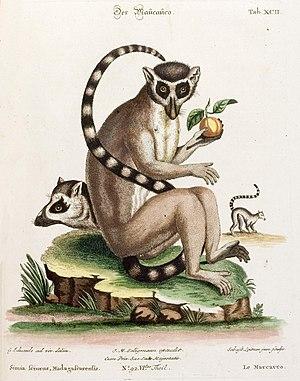
La taxinomie des lémuriens commence en 1753, lorsque Carl von Linné commence à les classifier et reste controversée jusqu'à aujourd'hui, avec environ 70 à 100 taxons reconnus, selon l'acception du terme « espèce ». Ayant connu leur propre évolution en toute indépendance sur Madagascar, les lémuriens se sont diversifiés pour occuper de nombreuses niches écologiques normalement occupées par d'autres types de mammifères. Ils comprennent les plus petits primates au monde et, autrefois, en comprenaient certains des plus grands. Depuis l'arrivée de l'Homme sur l'île, il y a environ 2 000 ans, les lémuriens n'occupent plus que près de 10 % de l'île et nombre d'entre eux sont menacés d'extinction. Les préoccupations sur la conservation de lémuriens ont affecté leur taxonomie, le statut d'espèce distincte prodiguant une attention accrue sur leur conservation par rapport à celui de sous-espèce.